Kraków Voivodeship (14th century – 1795)

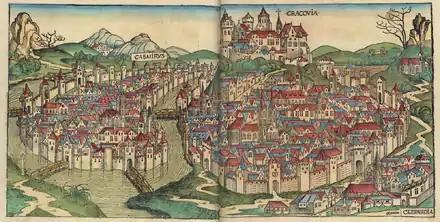
Kraków, capital of the voivodeship, in the 15th century

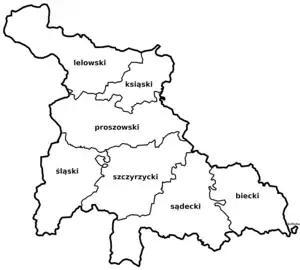
Administrative division at the end of the 16th century

Also, the Duchy of Siewierz, (Księstwo Siewierskie), with capital in Siewierz, was ruled by the Bishops of Kraków, but officially, it was not part of the Voivodeship until 1792, when it was annexed into Poland.